Levi's Stadium

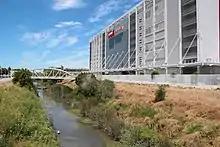
San Tomas Aquino Creek next to Levi's Stadium

Levi's Stadium was constructed immediately east of the San Tomas Aquino Trail, a paved multi-use path installed by the City of Santa Clara in 2004 that connects to a continuous network of off-street paths including the regional San Francisco Bay Trail. The city announced in March 2013 that the San Tomas Aquino Trail would be "temporarily detoured between Agnew Road and Tasman Drive for approximately one year starting April 15 and ending when the Stadium is open," but this one-mile section of the trail remained closed to the public before and during stadium events since they began in August 2014, requiring the continued use of the two-mile on-street detour.